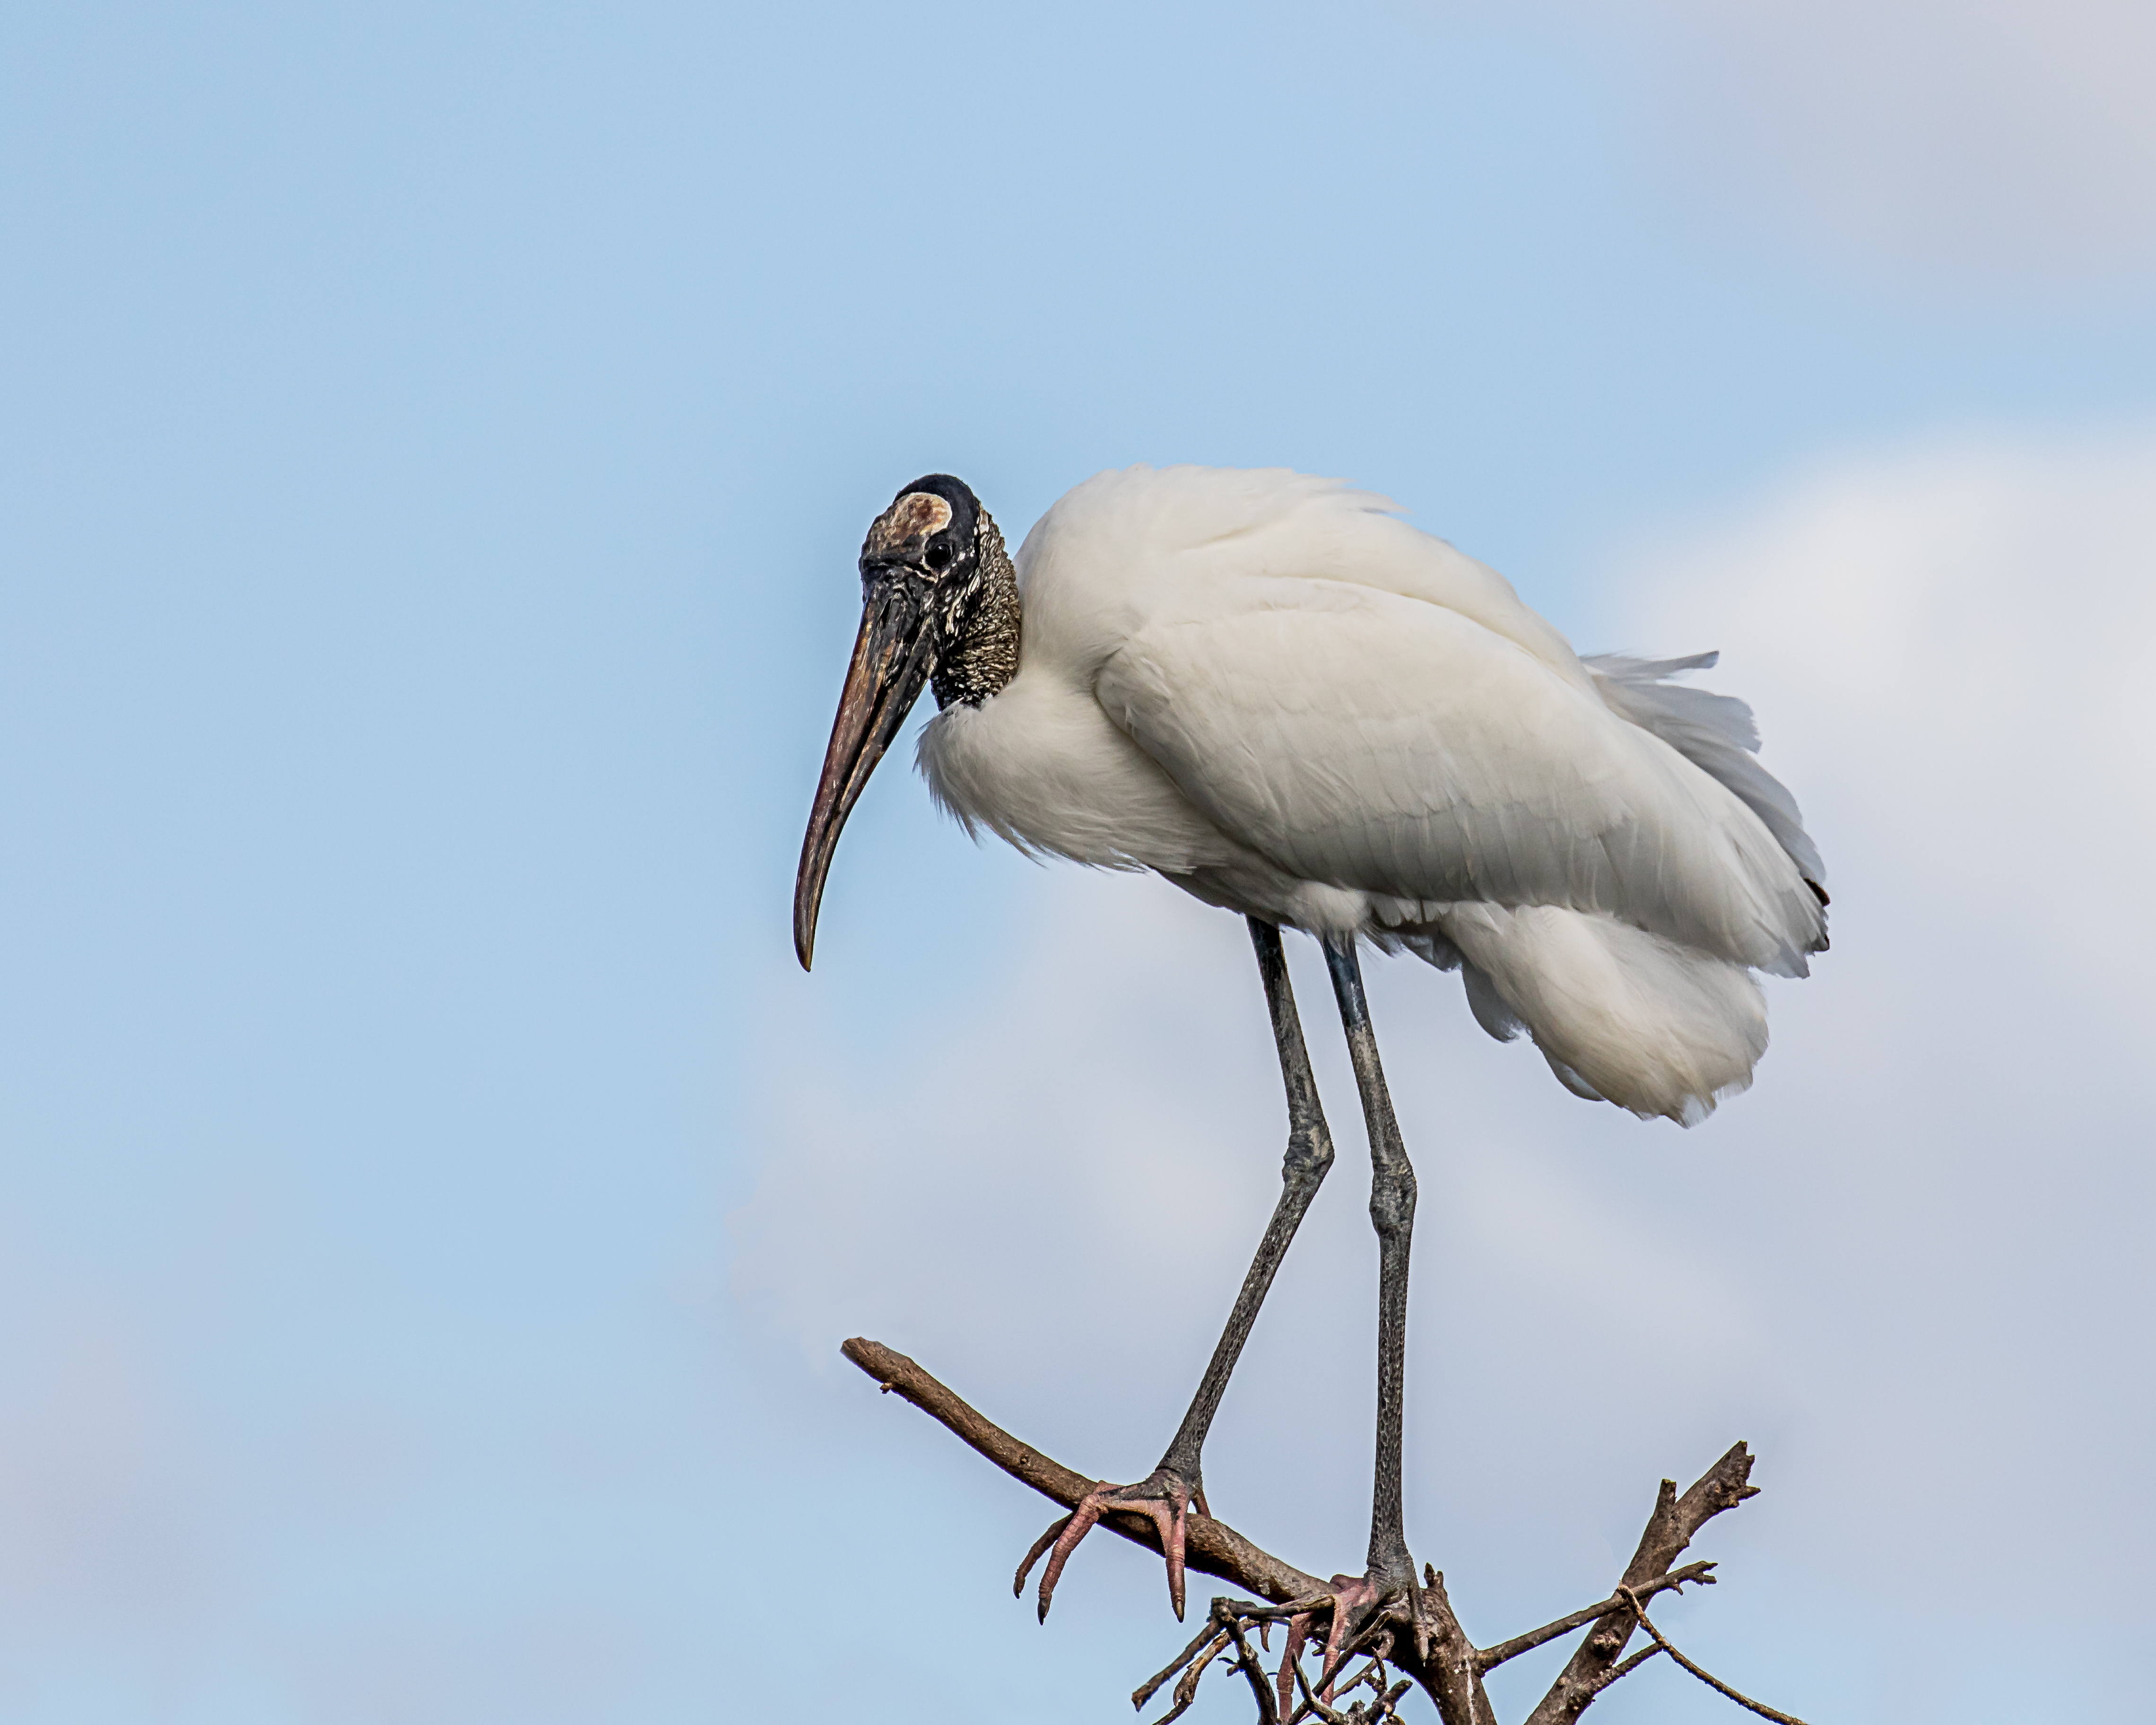
bird, wing, wildlife, beak, fauna, stork, vertebrate, heron, ibis, florida, perched, andymorffew, morffew, naturethroughthelens, woodstork, white stork, ciconiiformes